Question: Please indicate a possible affordance area of the carrot that can be used for eating
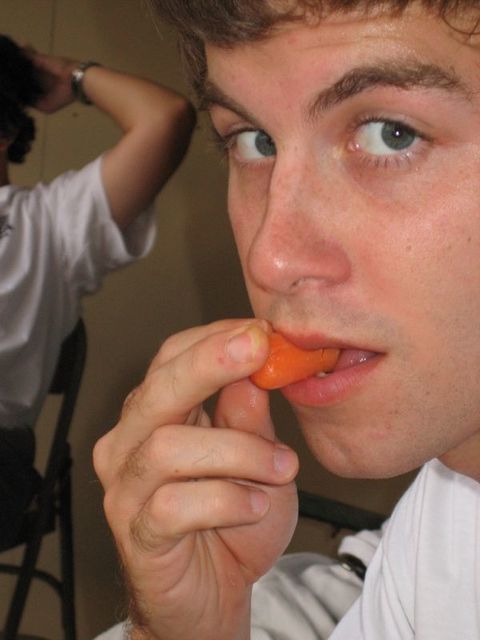
Answer: [258.647, 326.015, 335.639, 396.992]